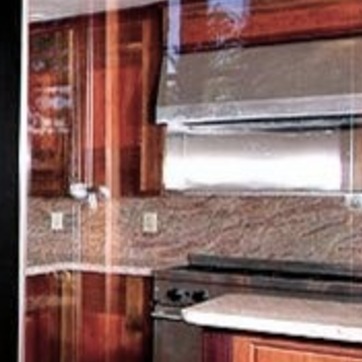
Material: glass